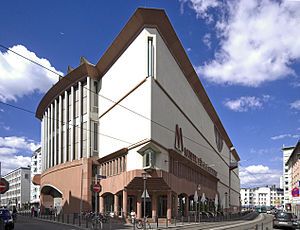
Museum für Moderne Kunst
Museum für Moderne Kunst, Frankfurt am Main
Museum für Moderne Kunst, er et kunstmuseum med samtidig kunst beliggende i Frankfurt am Main. Det er indviet i 1991 designet af Hans Hollein.